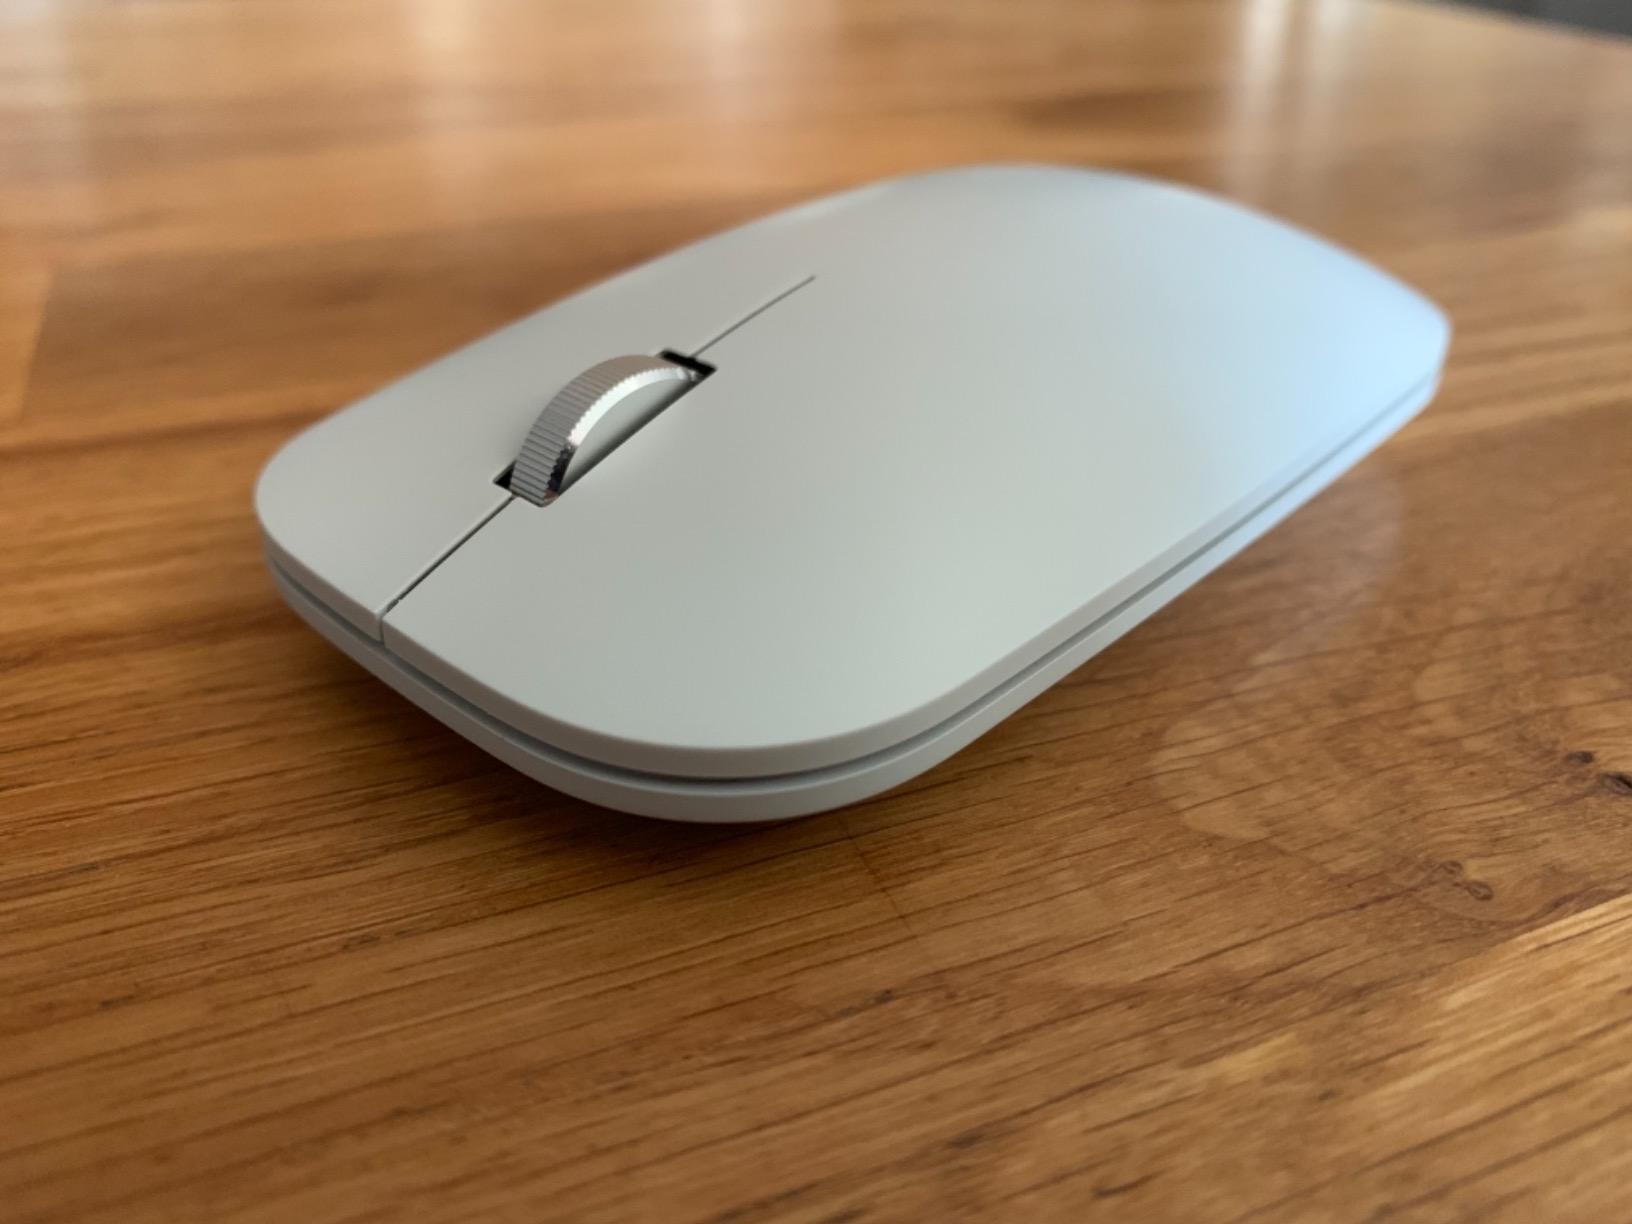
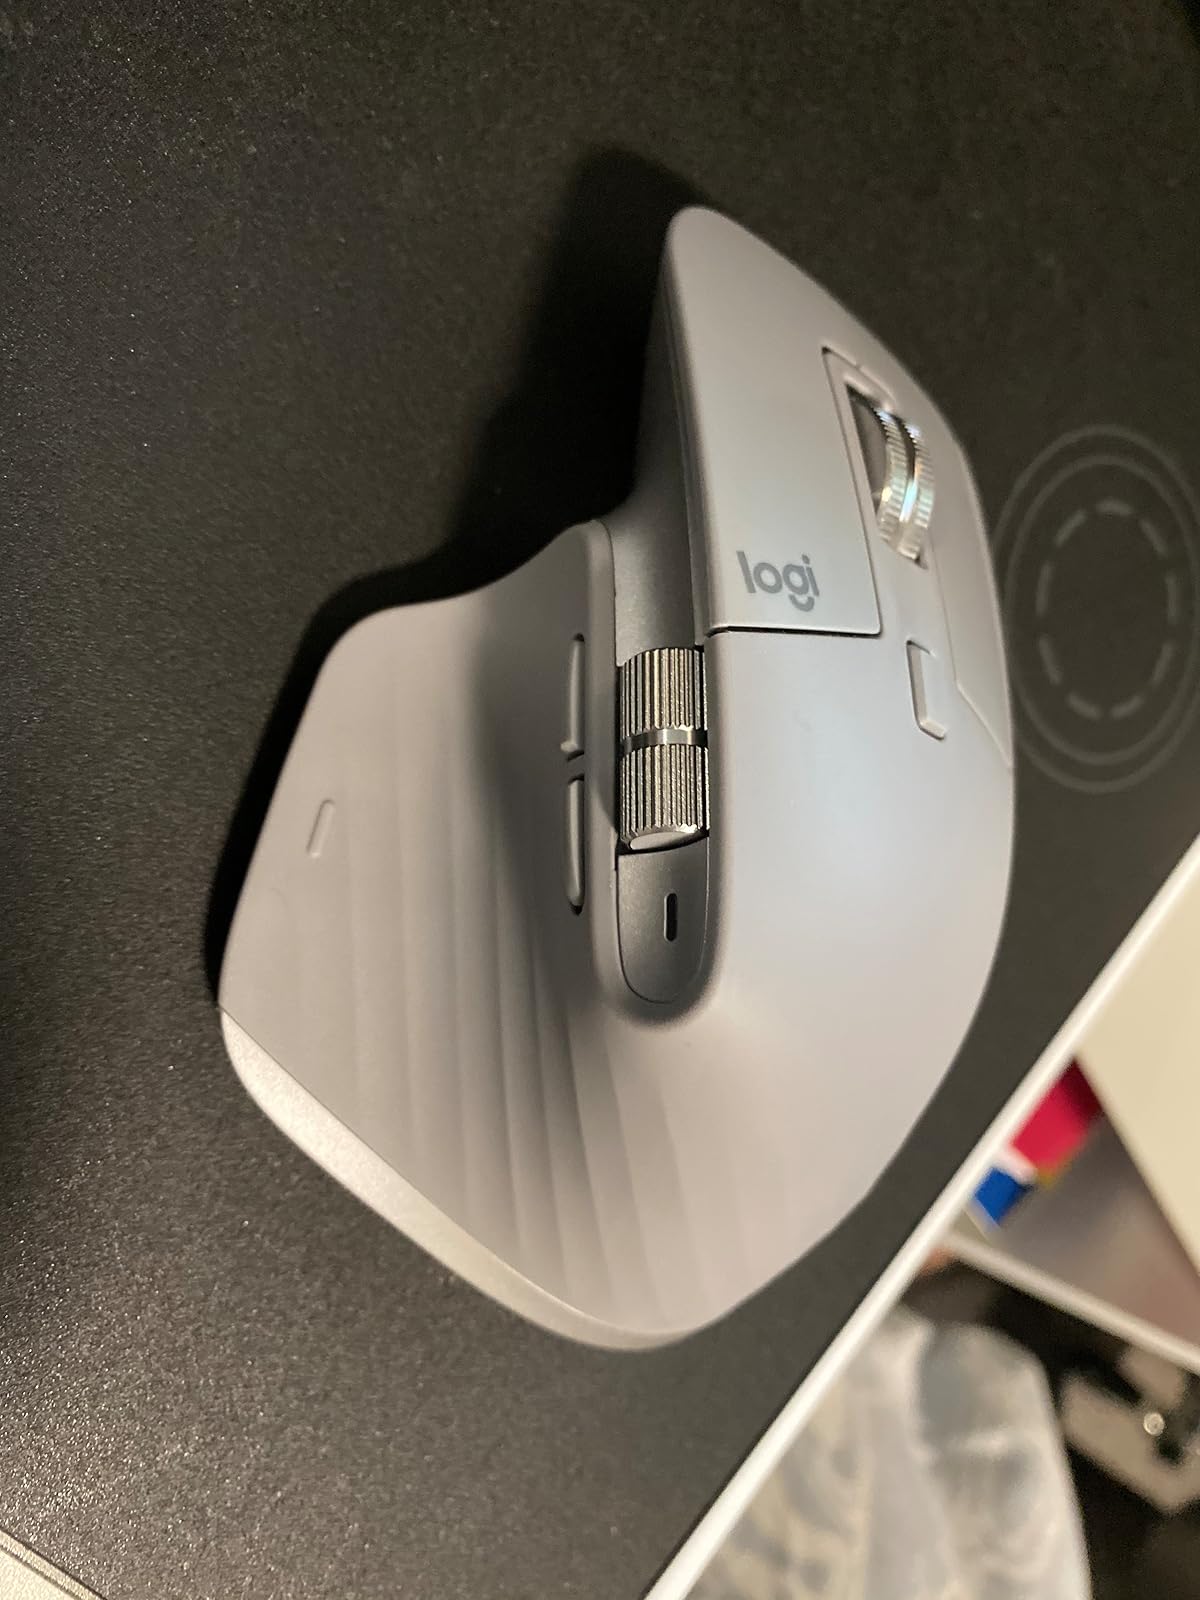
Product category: mouse
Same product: no